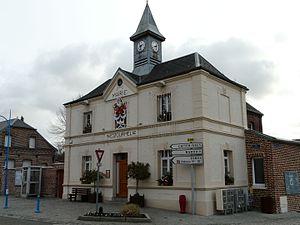
Mairie d' Estourmel (Nord)
Estourmel est une commune française située dans le département du Nord, en région Hauts-de-France.